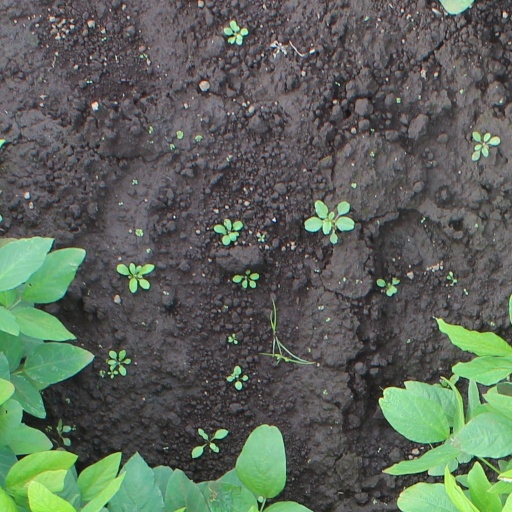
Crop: soybean